Phorusrhacos

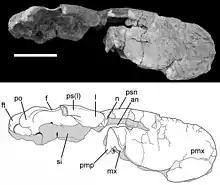
Fossil skull

Remains are known from several localities in the Santa Cruz Formation and Monte León Formation in Santa Cruz Province, of Argentina. Among the bones found in the strata of the Santa Cruz Formations (now considered as mainly of mid-Miocene date) was the piece of a mandible which Florentino Ameghino discovered in early 1887 and the same year at first described as that of an edentate mammal which he named "Phorusrhacos longissimus".